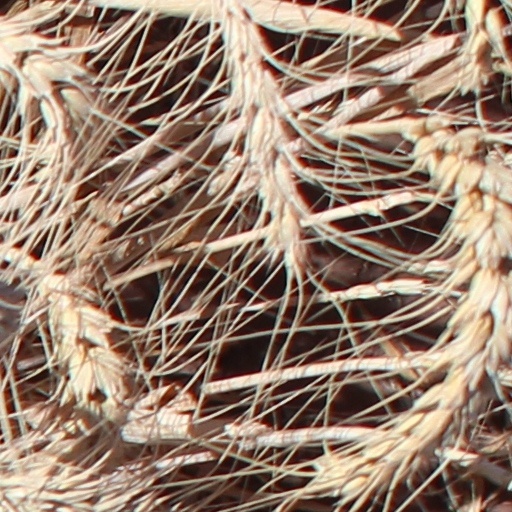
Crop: wheat